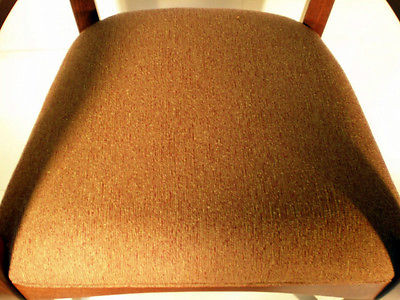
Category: chair